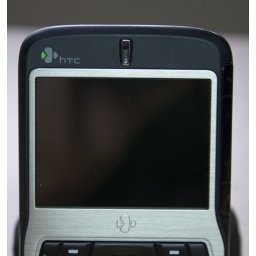
The screen in detail. Note the JOGGR slide bar on the right on the screen.